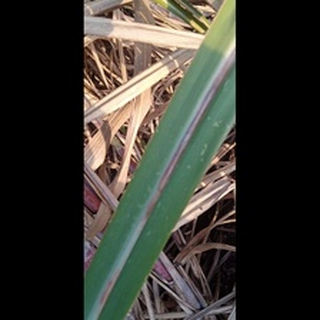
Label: sugarcane_red_rot